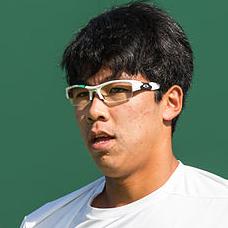
Age: 18